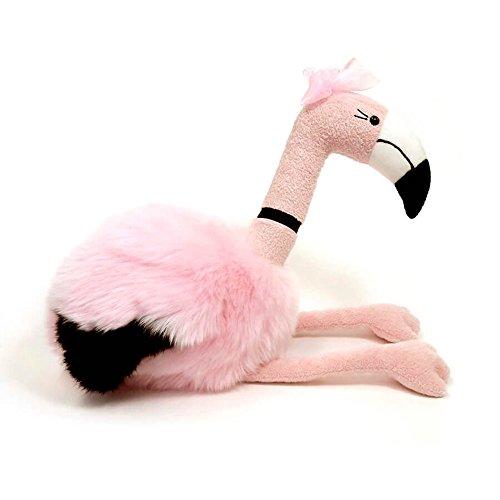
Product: GUND Fashionable Flamingo Plush Stuffed Animal, Pink, 19”
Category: Toys & Games | Stuffed Animals & Plush Toys | Stuffed Animals & Teddy Bears
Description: PLUSH FLAMINGO: Make playtime more stylish with our fabulously fashionable flamingo This 19" plush features embroidered eyelashes and ruffled wings.
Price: $14.95
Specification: ProductDimensions:12x16x19inches|ItemWeight:8.3ounces|ShippingWeight:9.1ounces(Viewshippingratesandpolicies)|ASIN:B07CSNKV1G|Itemmodelnumber:4061325|Manufacturerrecommendedage:12monthsandup